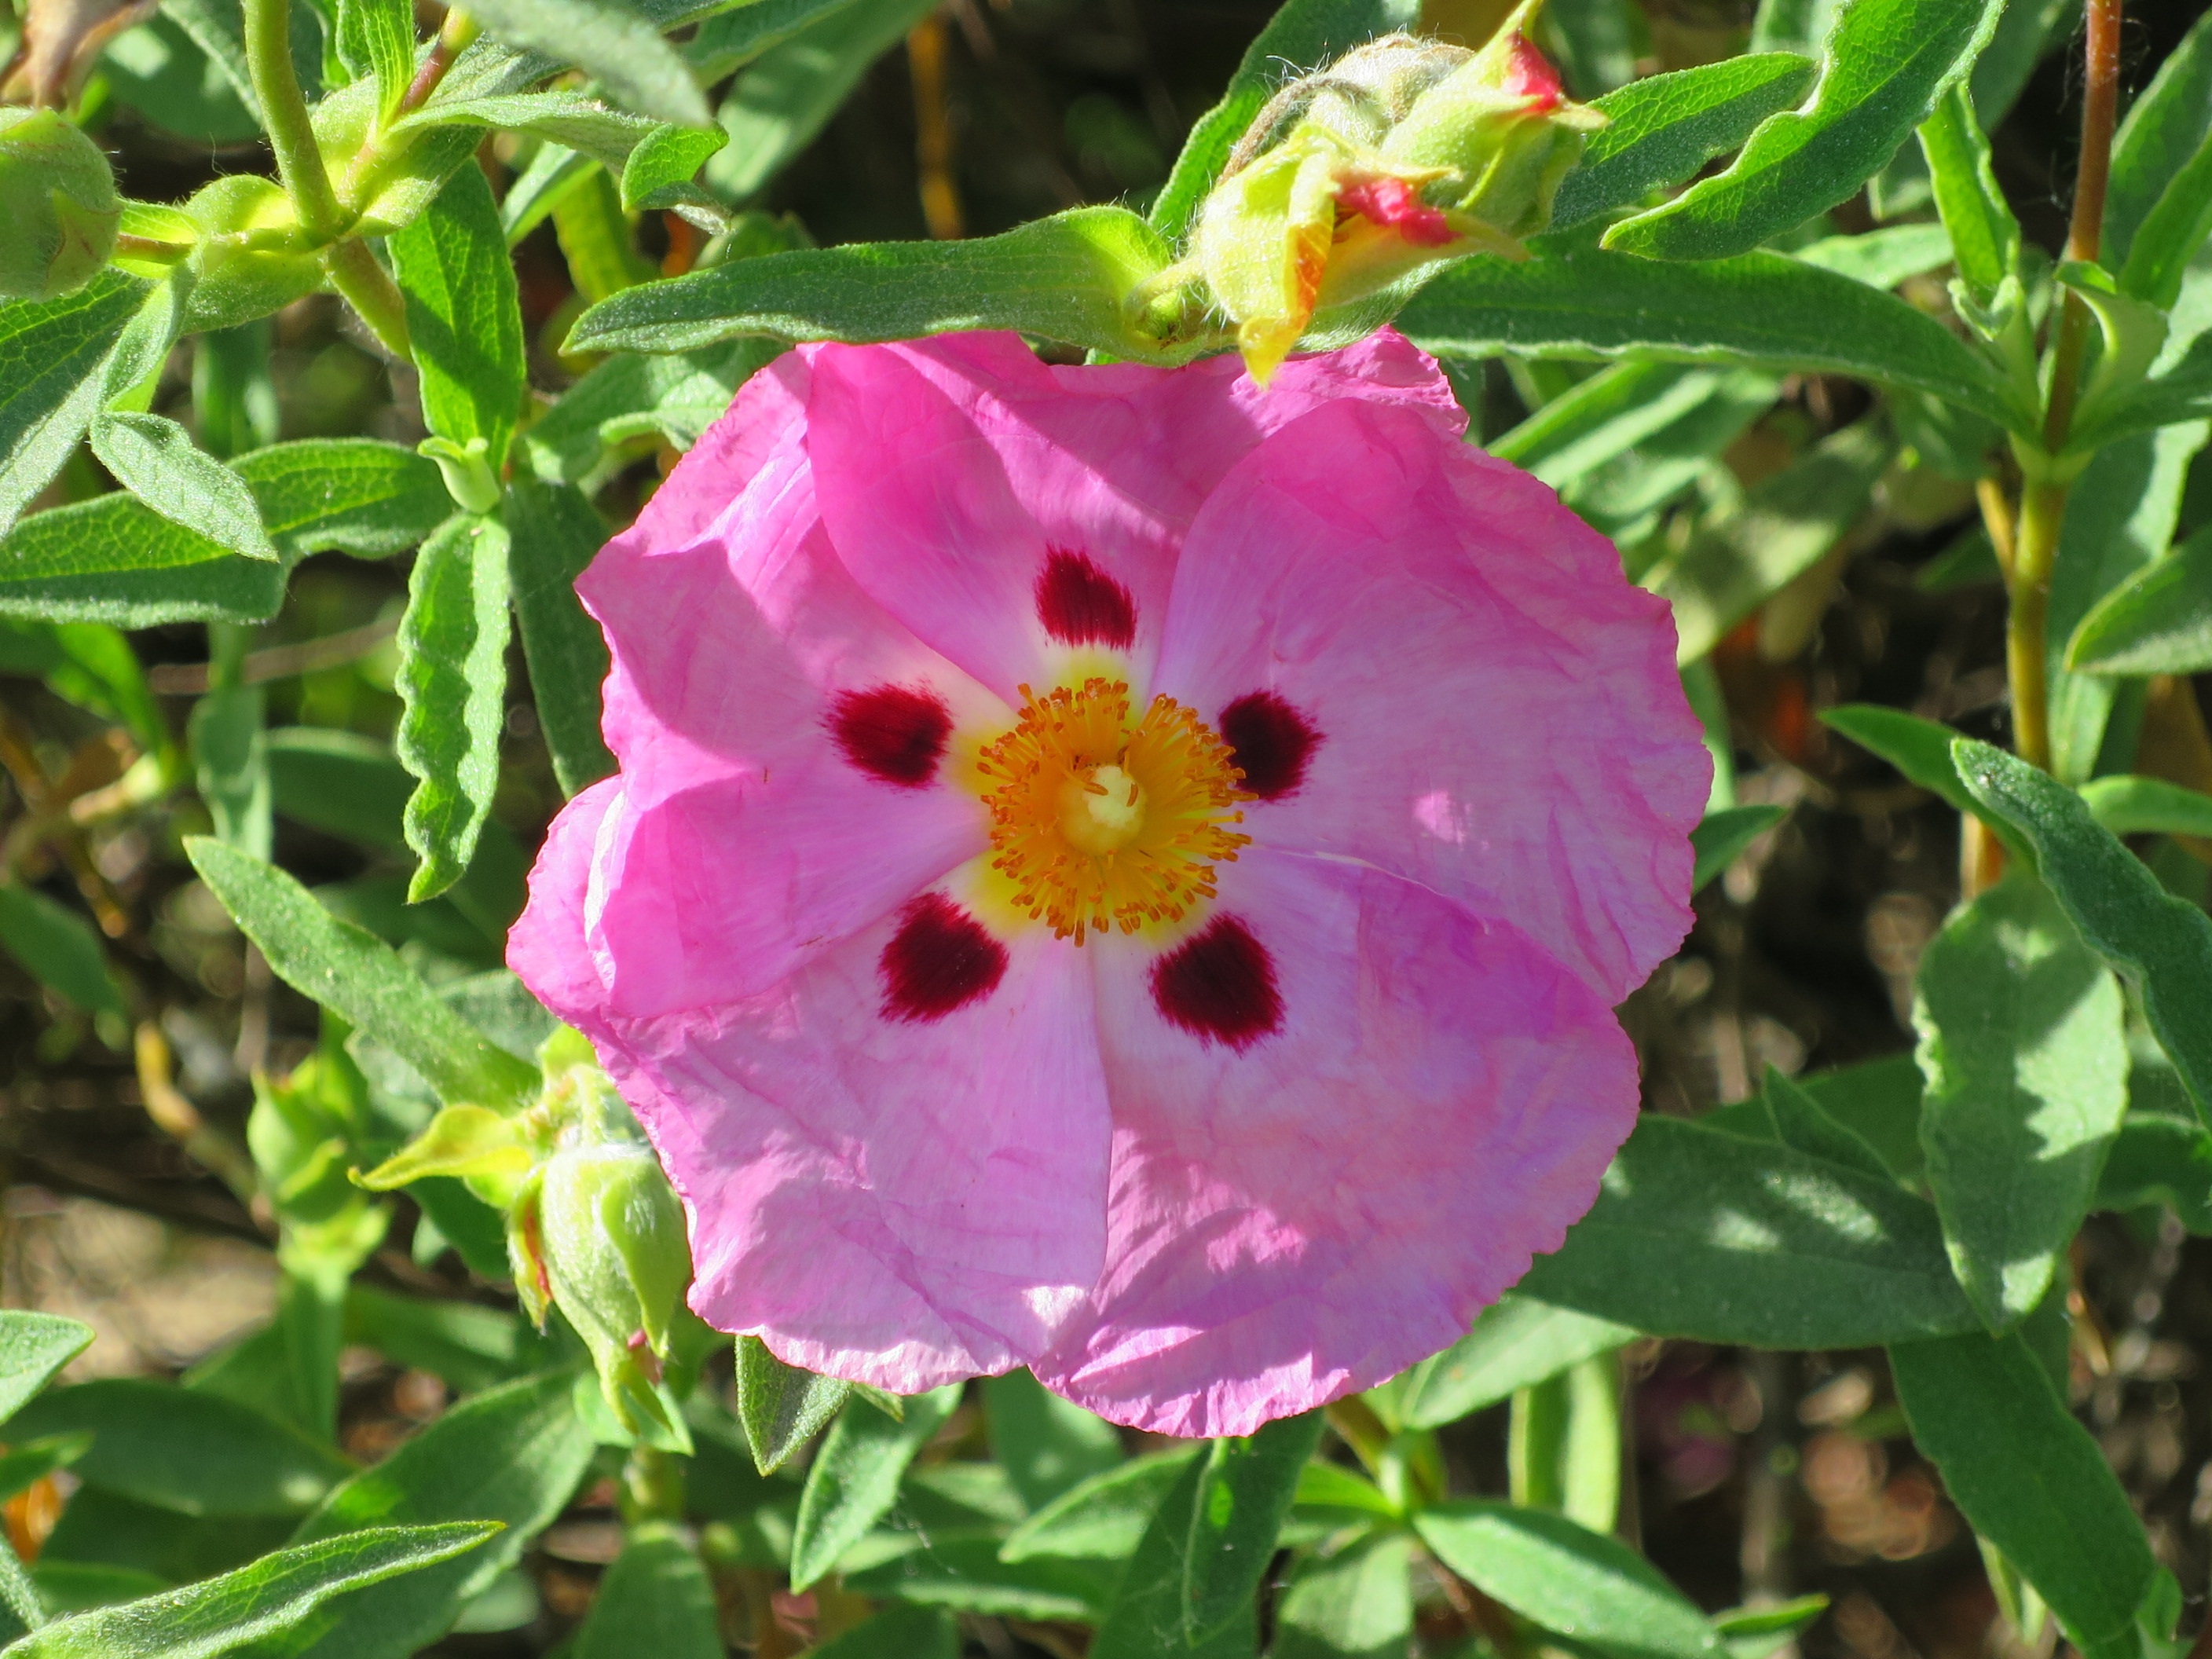
plant, flower, summer, macro, botany, pink, flora, shrub, flowering plant, annual plant, land plant